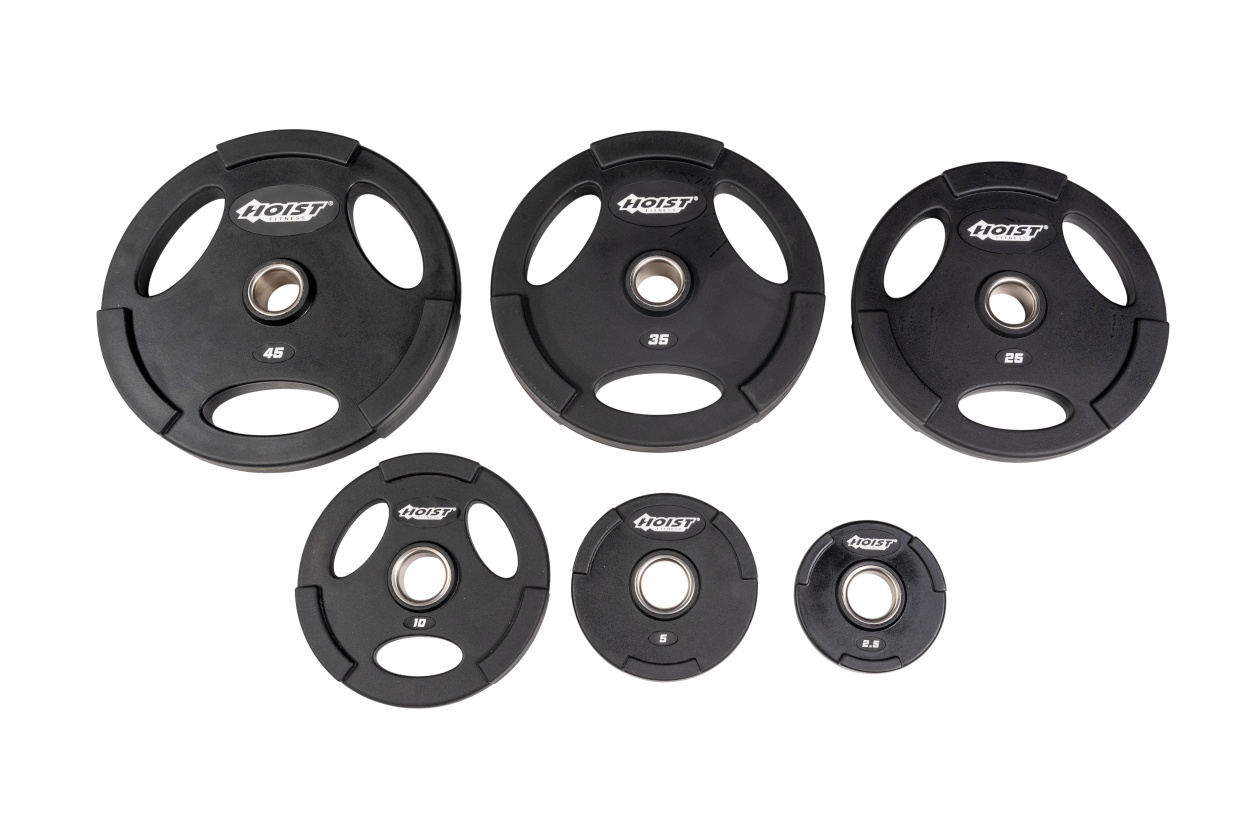
Hoist GRIP PLATES
Overview The HOIST Fitness Grip Plates are crafted from durable CPU material, ensuring long-lasting performance and resilience. Available in weights of 2.5 lbs., 5 lbs., 10 lbs., 25 lbs., 35 lbs., and 45 lbs., these plates feature integrated grips for easy handling, making them simple to add and remove from bars and weight horns. Compatible with all standard Olympic bars, racks, and equipment, they provide a robust and convenient solution for a variety of strength training exercises. Please note that these grip plates are sold in pairs, not singles. Warranty Click here for Warranty Information
Brand: Hoist fitness
Category: Sporting Goods > Fitness & General Exercise Equipment > Weight Lifting > Free Weights, Dumbbells & Kettlebells > Weight Plates